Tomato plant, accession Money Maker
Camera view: tilt-top (135 deg); turntable rotation: 30 degrees
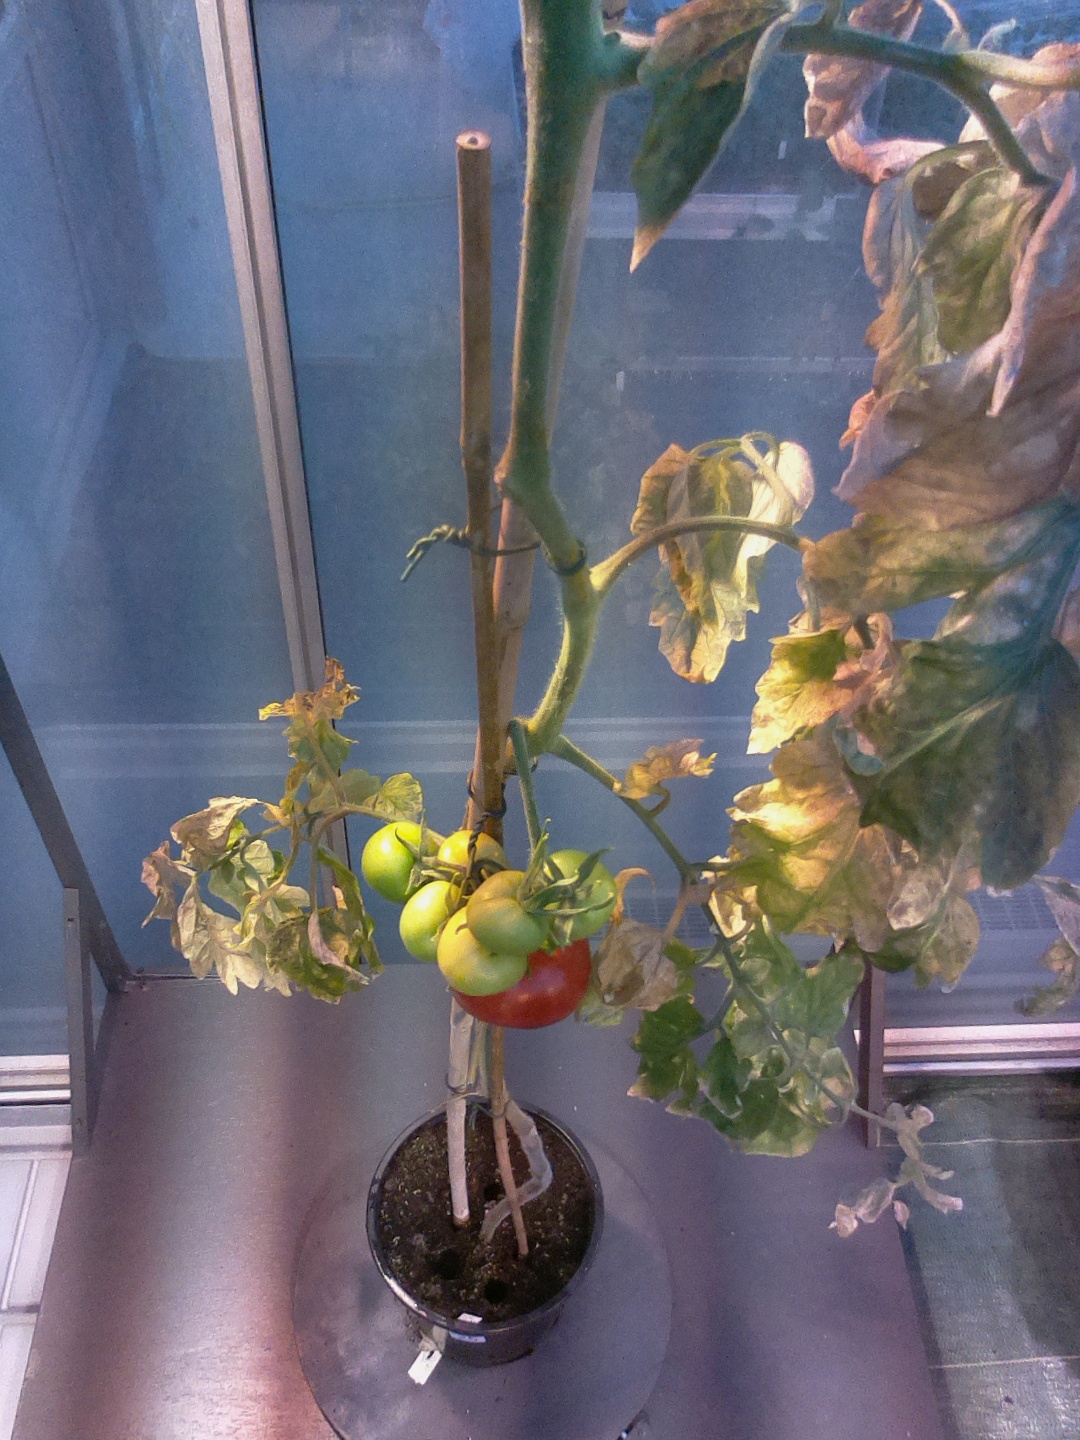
BBCH growth stage 81: 10%-20% of fruits show typical fully ripe color